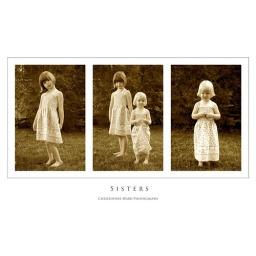
These two cute little girls in matched dresses made by their mother just happen to be my daughters.